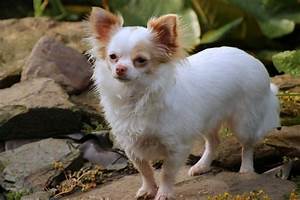
Label: dog